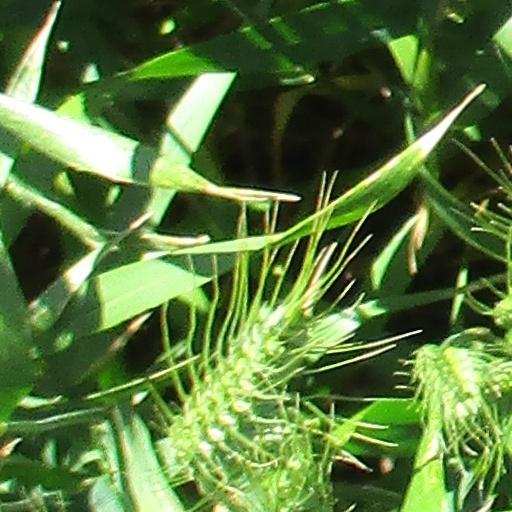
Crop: wheat